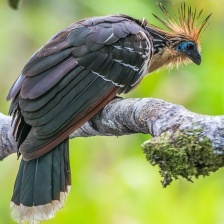
Species: HOATZIN
Scientific name: OPHISTHOCOMUS HOAZIN